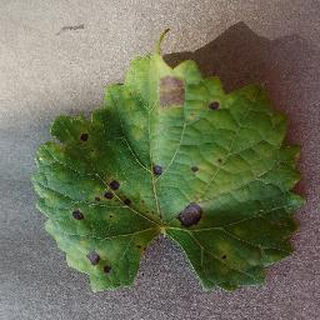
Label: grape_black_rot